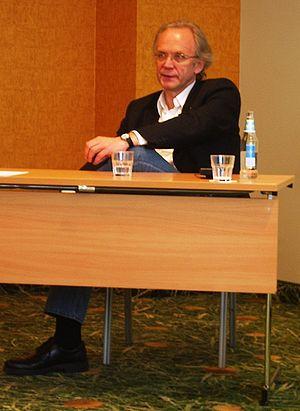
Eiki Nestor Polski: Eiki Nestor